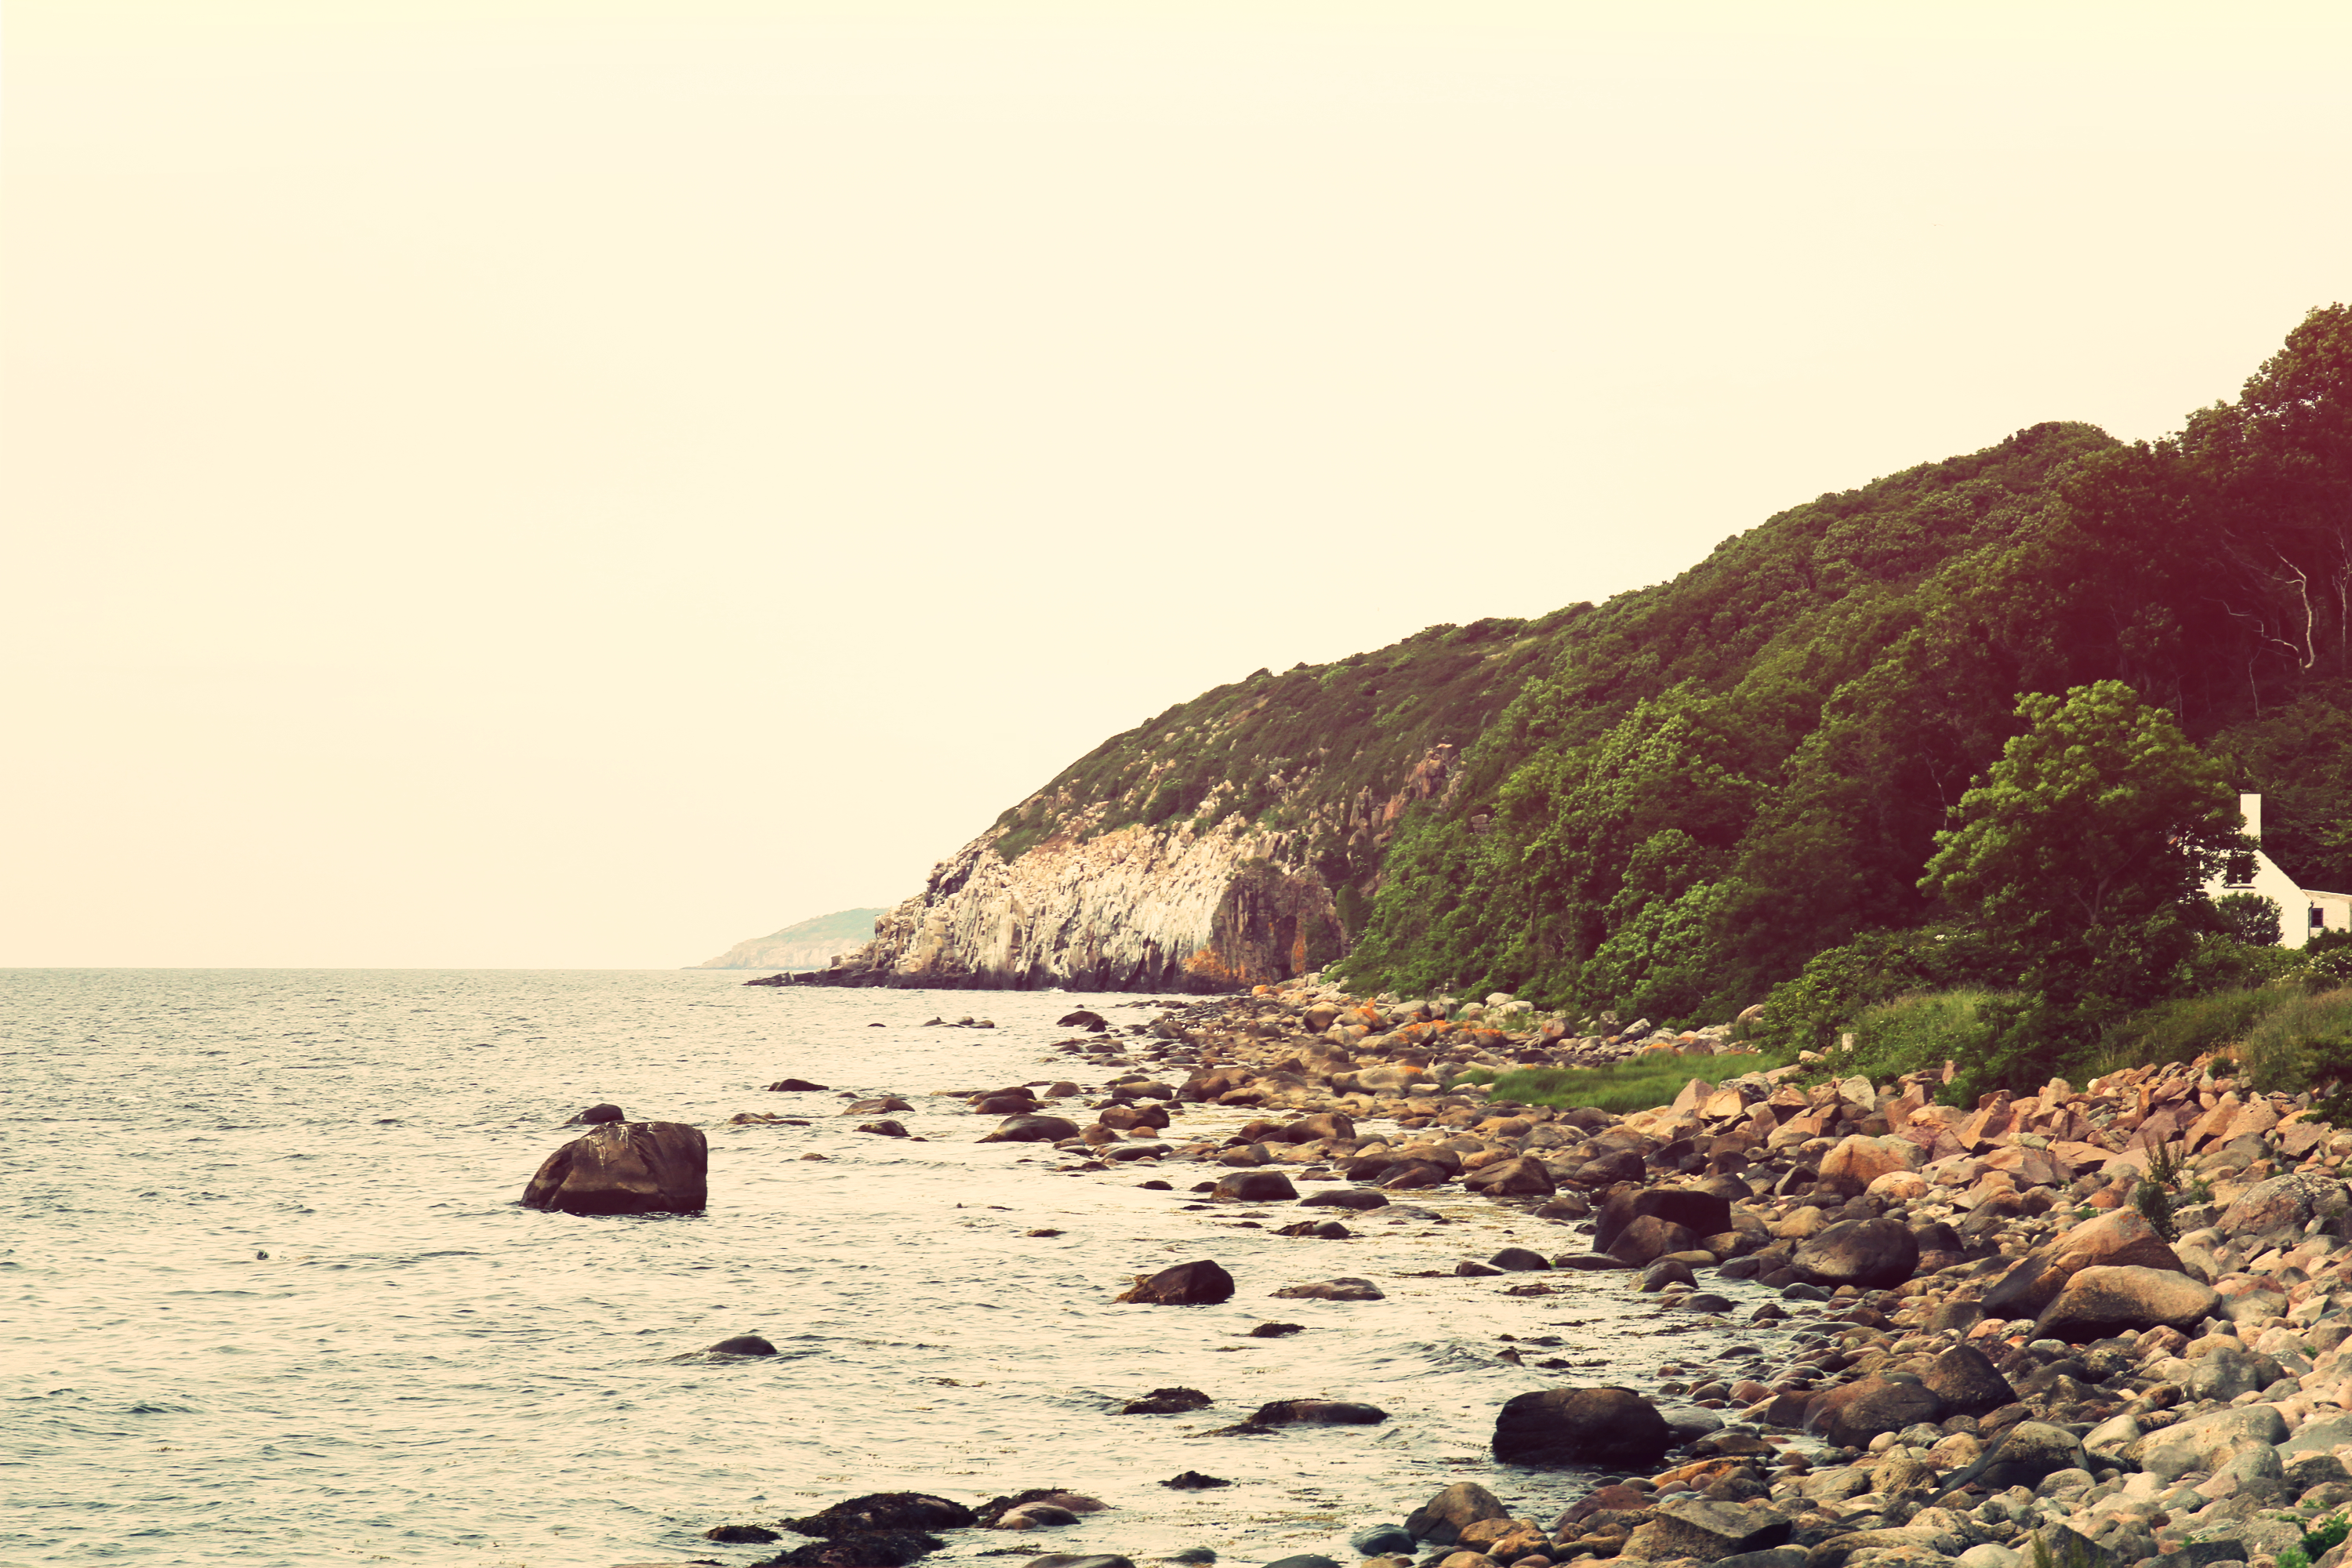
beach, landscape, sea, coast, nature, sand, rock, ocean, house, hill, shore, wave, cliff, cove, bay, seashore, terrain, material, body of water, trees, rocks, cape